Tanja Elsner

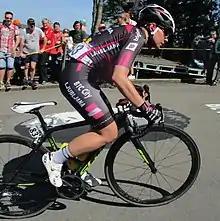
Elsner in 2018.

Tanja Elsner (born 16 January 1993) is a Slovenian professional racing cyclist, who last rode for UCI Women's Team .